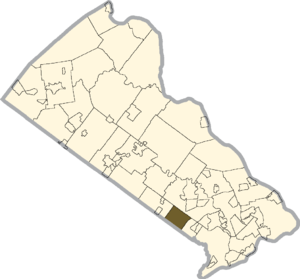
Upper Southampton Township est un township, situé dans le comté de Bucks, en Pennsylvanie, aux États-Unis. En 2010, il comptait une population de 15 152 habitants. Le siège du township est situé à Southampton.